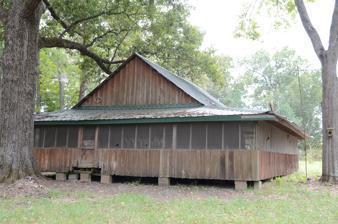
Building: Nimmo Clubhouse
Country: United States of America
Year built: 1930
United States historic place Nimmo Clubhouse U.S. National Register of Historic Places Location in Arkansas Show map of Arkansas Location in United States Show map of the United States Nearest city Nimmo, Arkansas Coordinates 35°11′3″N 91°28′34″W / 35.18417°N 91.47611°W / 35.18417; -91.47611 Area less than one acre Built 1930 ( 1930 ) Architectural style Vernacular double-pile MPS White County MPS NRHP reference No. 91001360 Added to NRHP July 22, 1992 The Nimmo Clubhouse is a historic building in rural White County, Arkansas .  It is located on Nimmo Road, southeast of Kensett .  It is a single-story box-framed structure, with a metal roof, board-and-batten siding, and a foundation of concrete blocks.  Built about 1930 probably as a hunting lodge , it is one a few surviving examples in the county of Depression-era box frame construction. The building was listed on the National Register of Historic Places in 1992. See also National Register of Historic Places listings in White County, Arkansas References